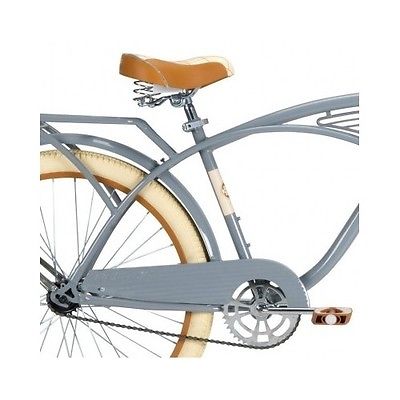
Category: bicycle